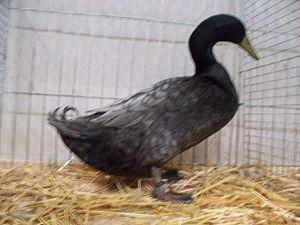
Le canard de Gimbsheim est une race récente de canard domestique originaire d'Allemagne.